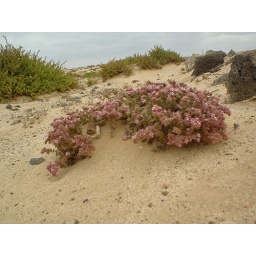
plant in the sand